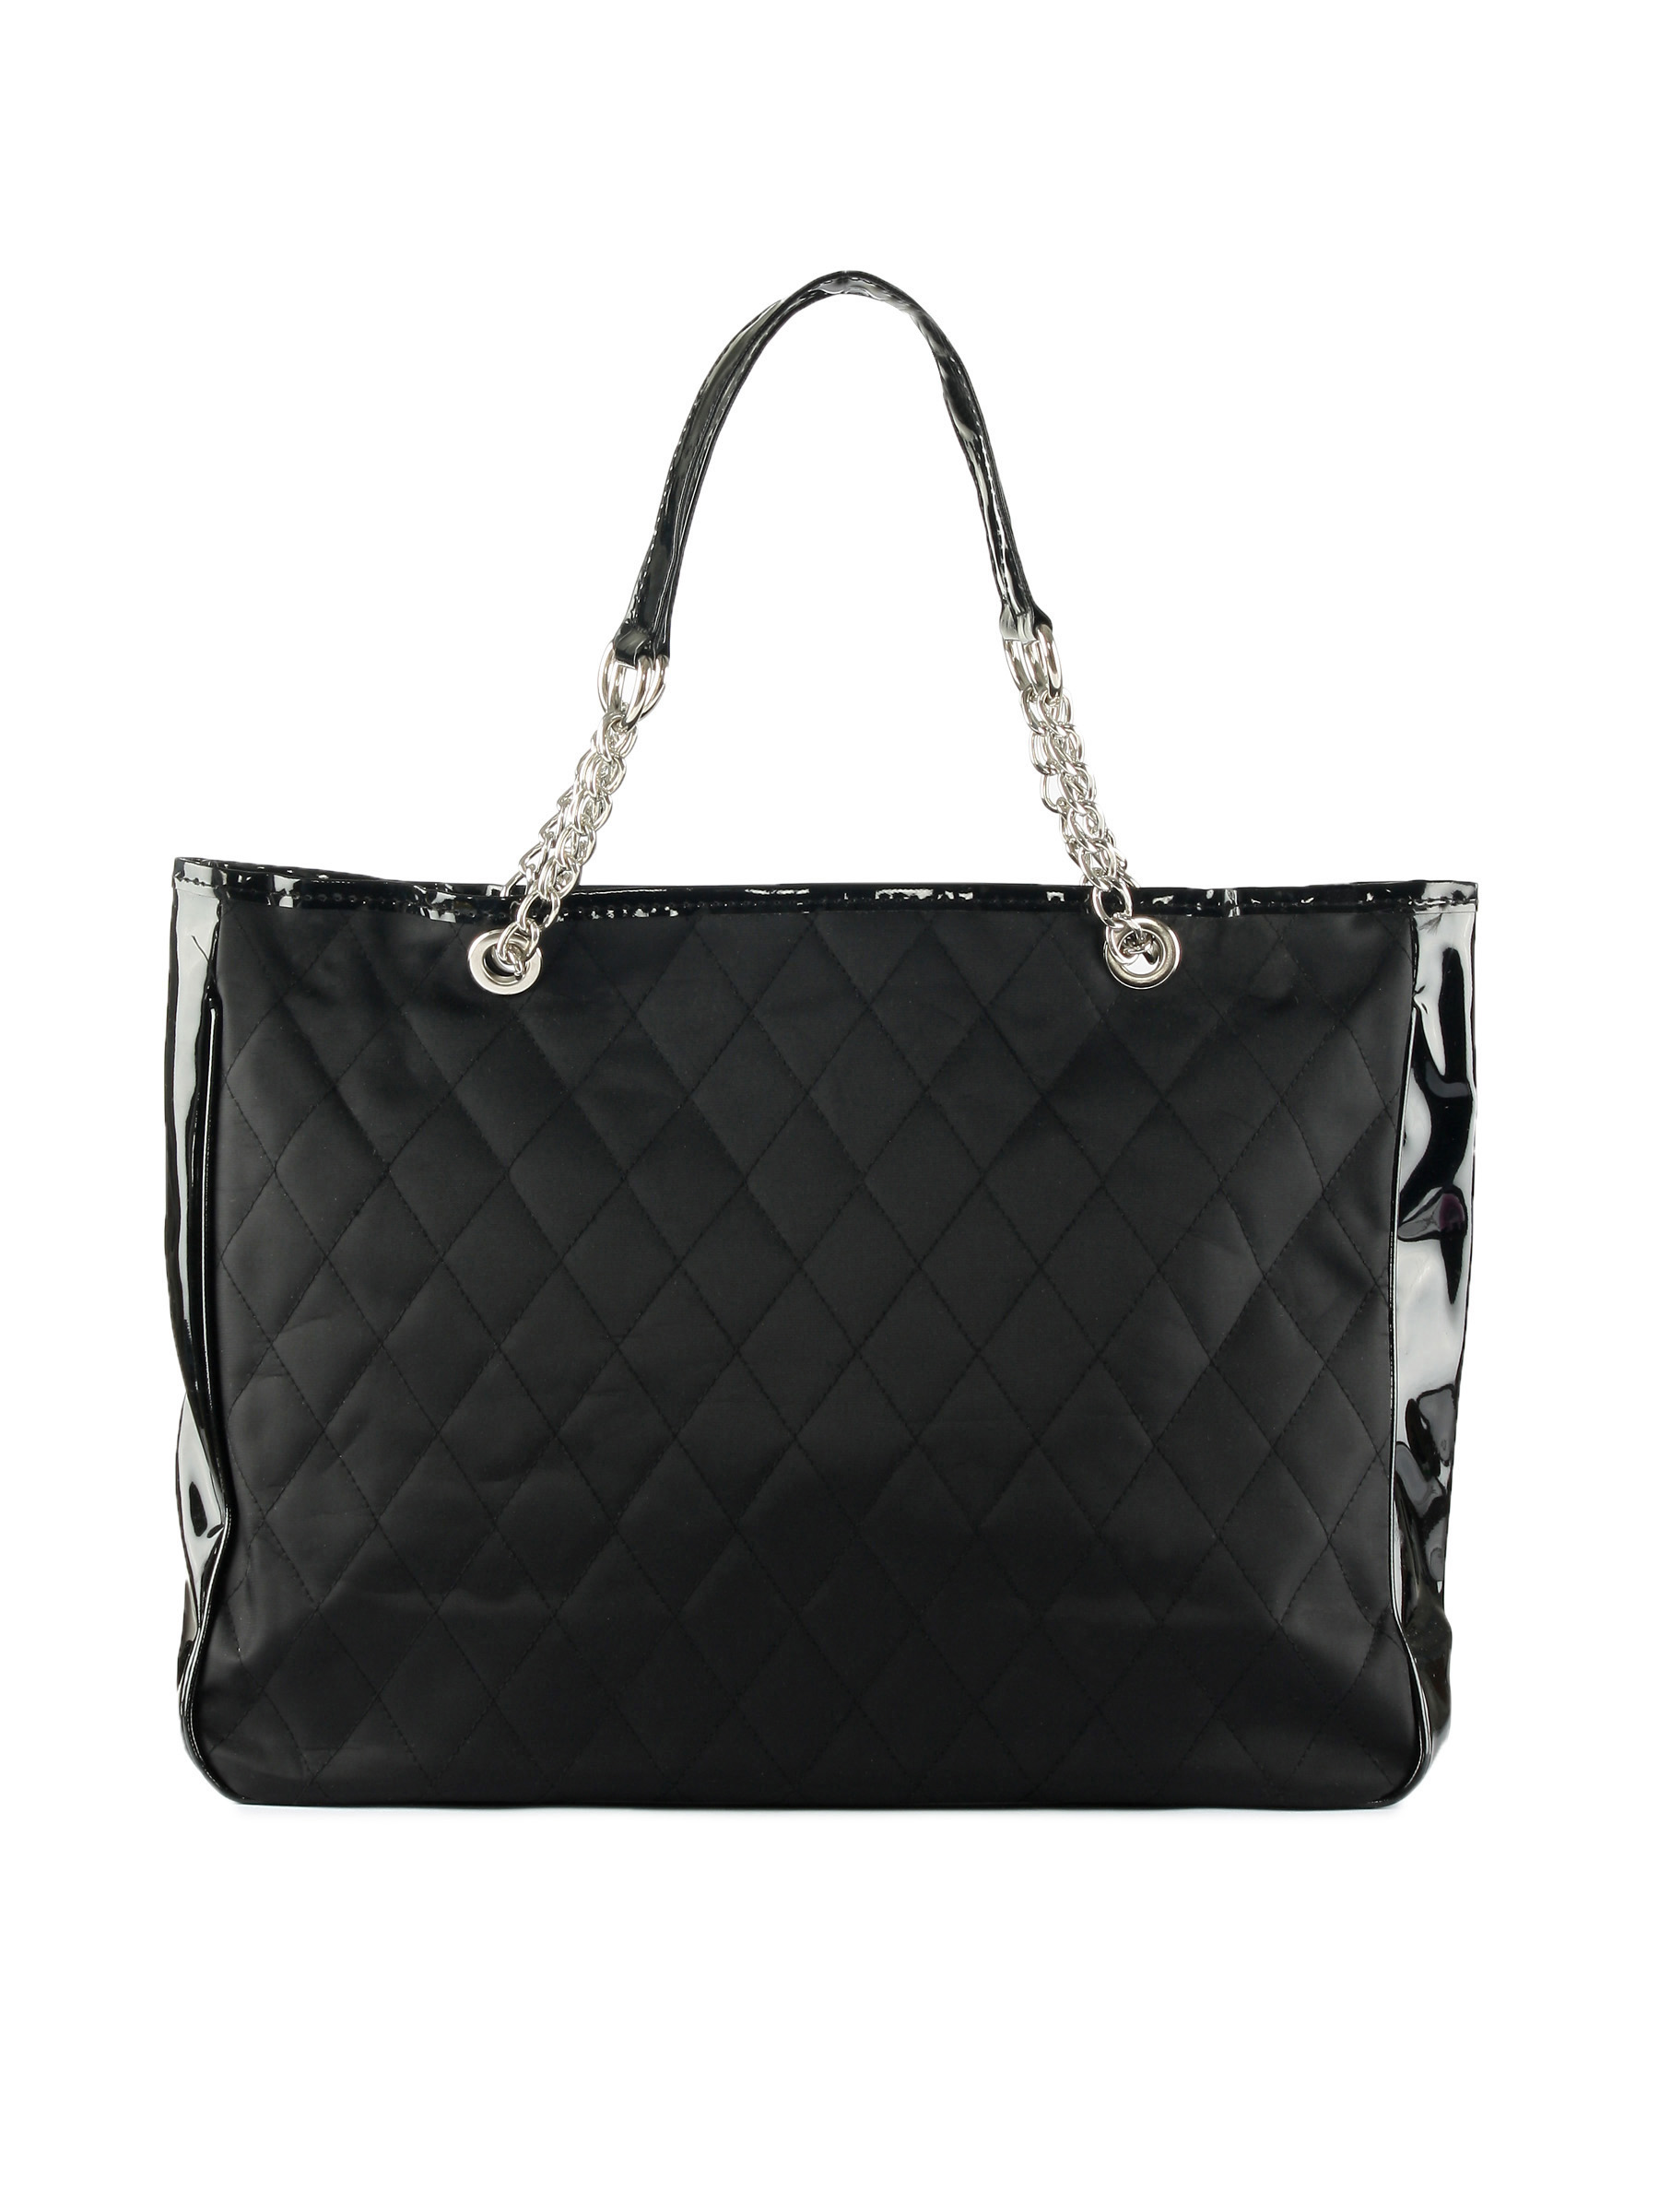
Kiara Women Steel Strap Black Handbag
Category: Accessories / Bags / Handbags
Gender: Women
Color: Black
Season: Winter 2015
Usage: Casual